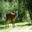
Label: deer